Southeast Temple

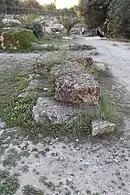
Pedestal for the cult statue, view from the east

The structure faced north-north-west and was 20.60 metres long. It consisted of pronaos (portico), which was 12.20 metres wide and 6.50 metres deep. Behind it was a cella, which was 11.20 metres wide and 14.10 metres long, with walls that are about 0.90 metres thick.